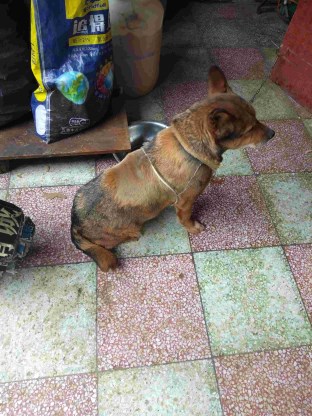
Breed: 3336-n000121-chinese_rural_dog